Canterbury, Victoria

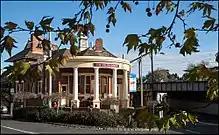
Former Canterbury Post Office

Canterbury Post Office opened on 22 November 1870 (it was closed between 1887 and 1892). It has since been turned into a café.